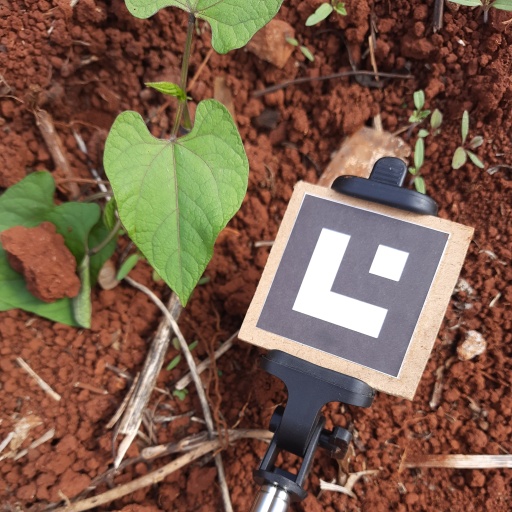
Observations: wavy surface, no eating holes, under sunlight